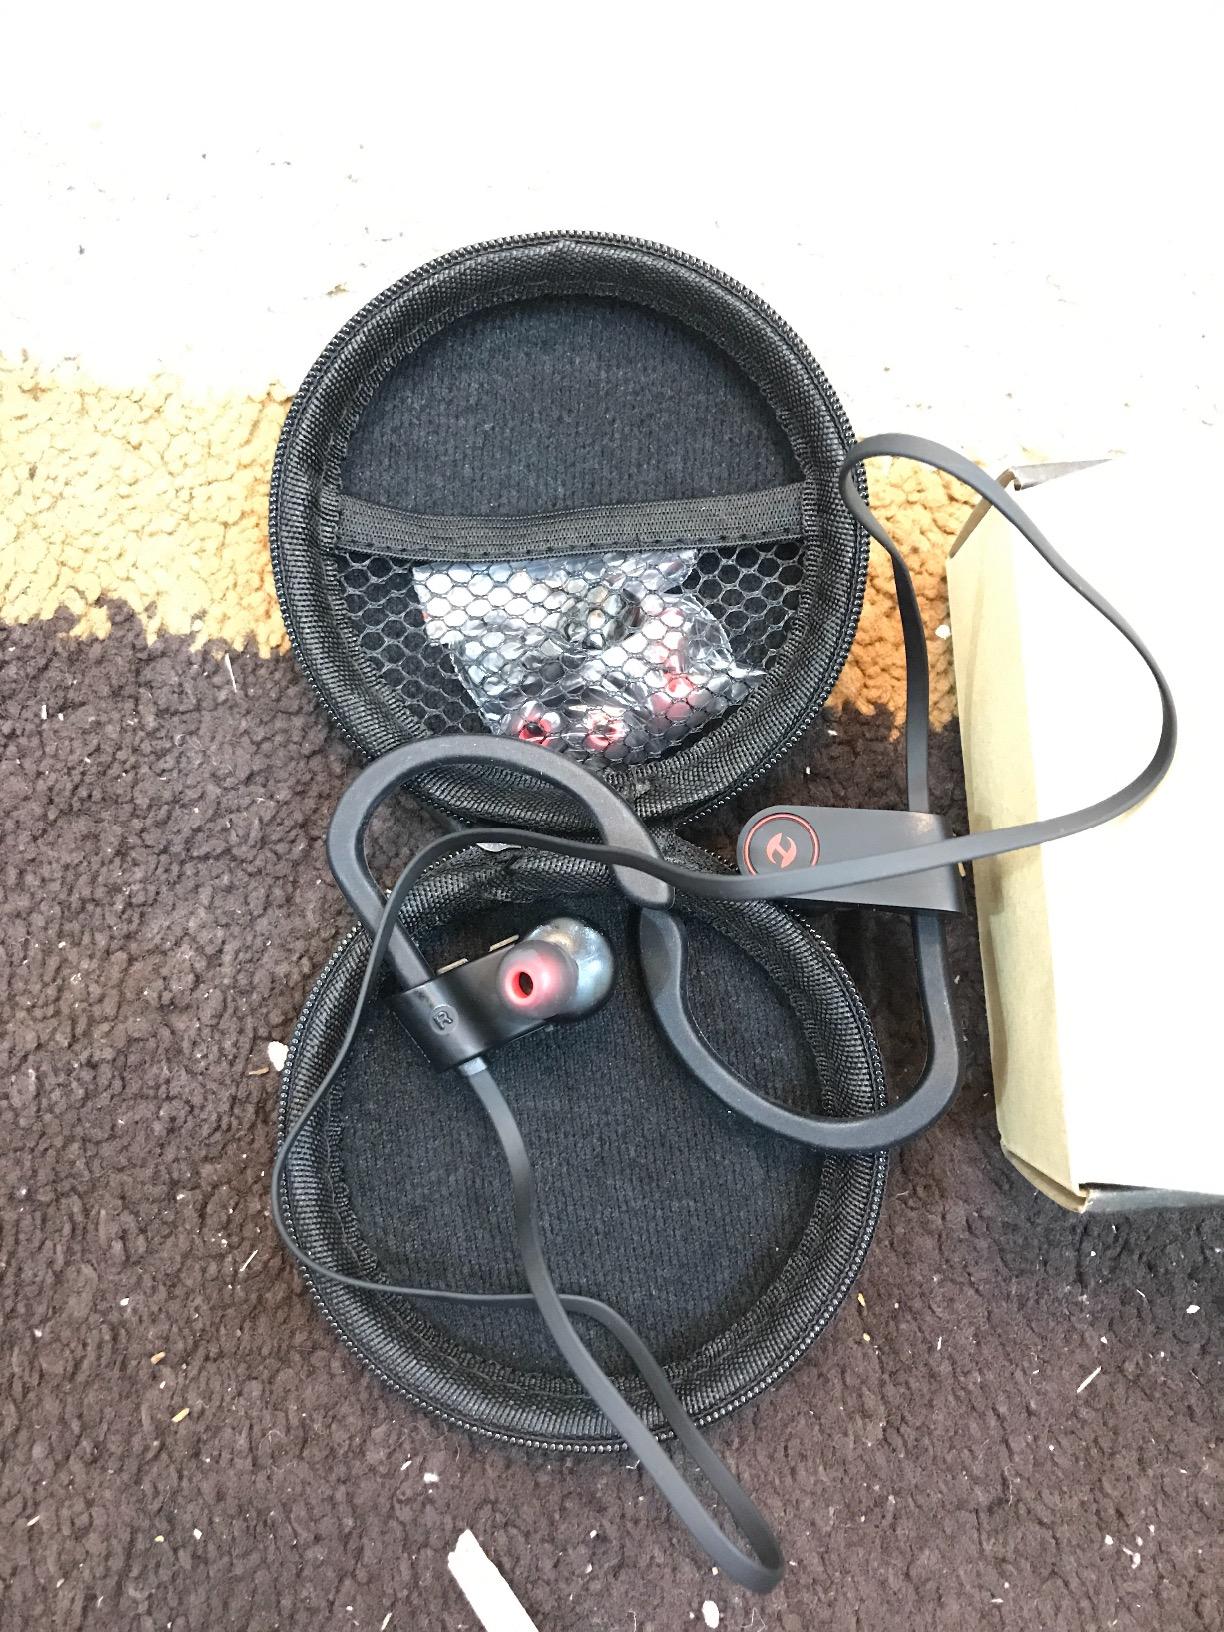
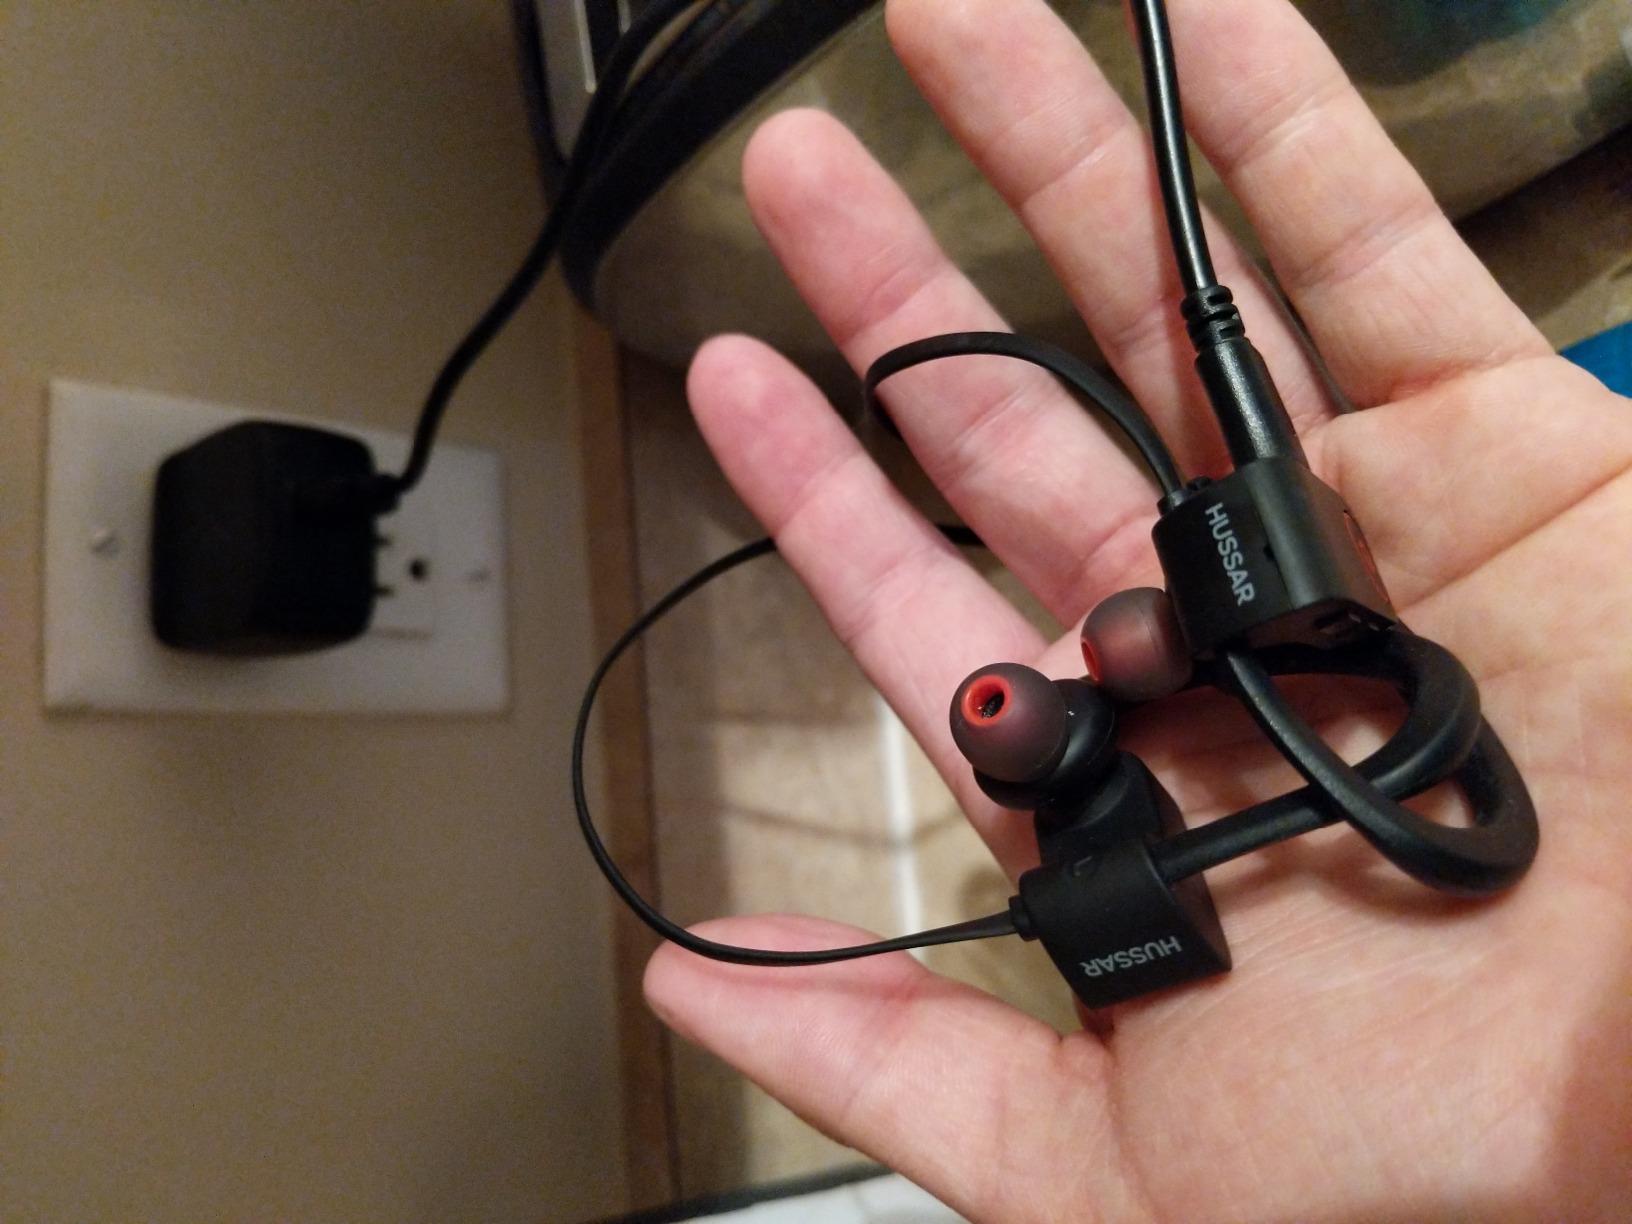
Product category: headphones
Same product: yes